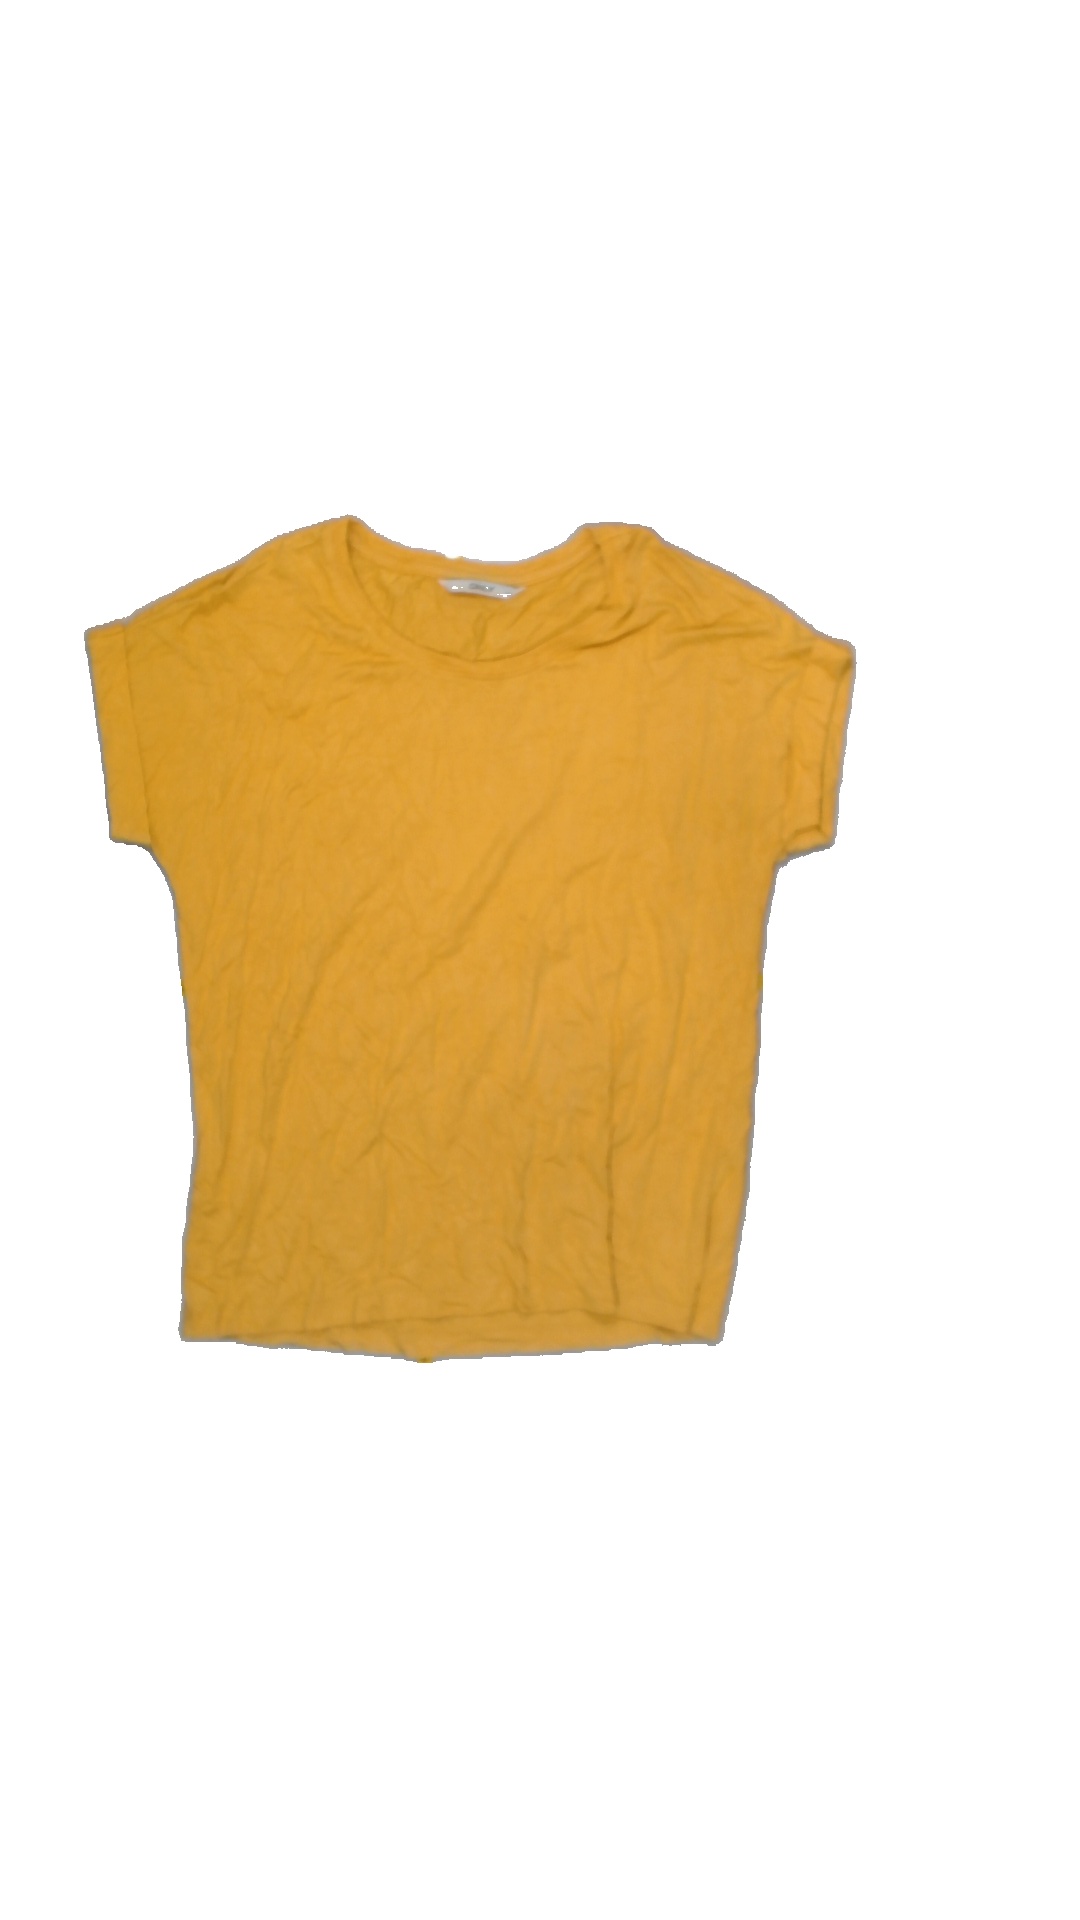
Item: T-shirt (Ladies)
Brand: Not Applicable
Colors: Yellow
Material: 100%viscose
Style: No trend
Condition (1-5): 3
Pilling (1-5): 3
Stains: No
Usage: Export
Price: <50